Line Gordon

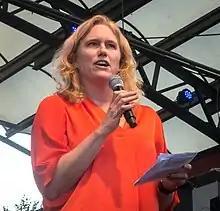
Line Gordon speaking at the Fridays for Future climate demonstration on 27 September 2019 in Stockholm.

Line Gordon is a Swedish sustainability scientist whose transdisciplinary research combines food, water, and the benefits people receive from nature. Gordon is the director of the Stockholm Resilience Centre and a professor at Stockholm University, Sweden. She is also on the board of the EAT foundation, and often participates in public discussions of food and climate in Sweden.